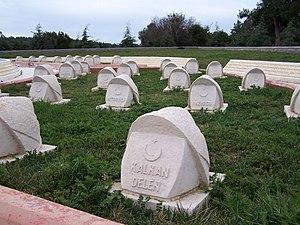
Pendant la période du déclin de l'Empire ottoman, le gouvernement des sultans mène, à partir de 1826, une série de réformes pour renforcer et moderniser l'armée ottomane afin de faire face aux révoltes intérieures et aux ambitions des puissances étrangères. Les réformes des Tanzimat établissent une armée permanente basée sur la conscription mais ne peuvent empêcher une série de défaites dans les guerres russo-turques et les guerres balkaniques. Allié de l'Allemagne pendant la Première guerre mondiale en Orient, il est entraîné dans sa défaite en 1918. Le refus de la capitulation entraîne la constitution d'une nouvelle armée nationale, autour de Mustafa Kemal, qui sort victorieuse de la guerre d'indépendance turque en 1922.